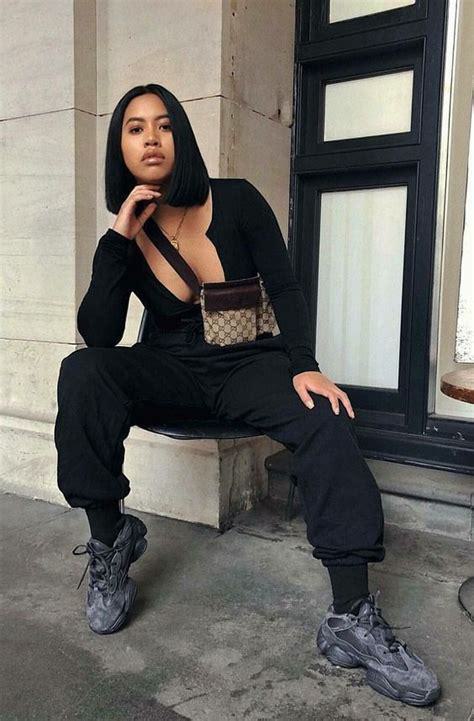
Brand: Adidas
Model: Yeezy 500